Luís Amaral

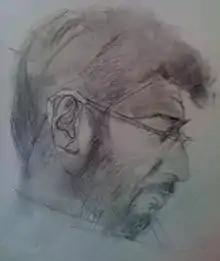
A sketch of Luís Amaral by his wife, Sarah Kaiser, an artist

Professor Amaral currently lives in the city of Evanston with his wife and his two sons, Jordi and Ferran. Apart from science, he is interested in food and history. He is also an avid soccer fan, particularly for the Portugal national soccer team and Sport Lisboa e Benfica.